Aleppo

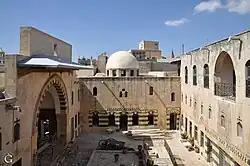
The 17th-century oriental mansion of Beit Ghazaleh

As a result of the economic development, many European states had opened consulates in Aleppo during the 16th and the 17th centuries, such as the consulate of the Republic of Venice in 1548, the consulate of France in 1562, the consulate of England in 1583 and the consulate of the Netherlands in 1613. The Armenian community of Aleppo also rose to prominence in this period as they moved into the city to take up trade and developed the new quarter of Judayda. The most outstanding among Aleppine Armenian merchants during the late 16th and early 17th centuries were Khwaja Petik Chelebi, the richest merchant in the city, and his brother Khwaja Sanos Chelebi, who monopolized Aleppine silk trade and were important patrons of the Armenians.